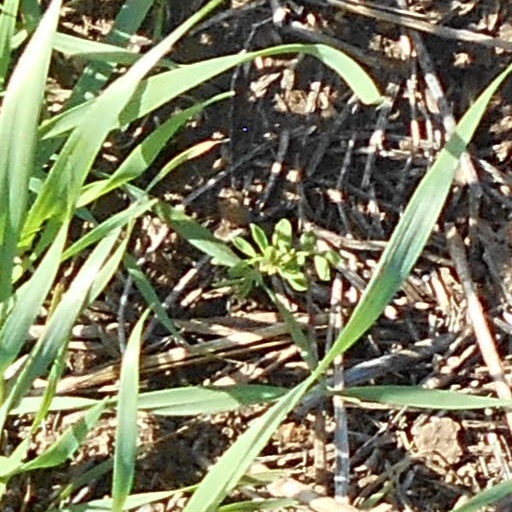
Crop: wheat